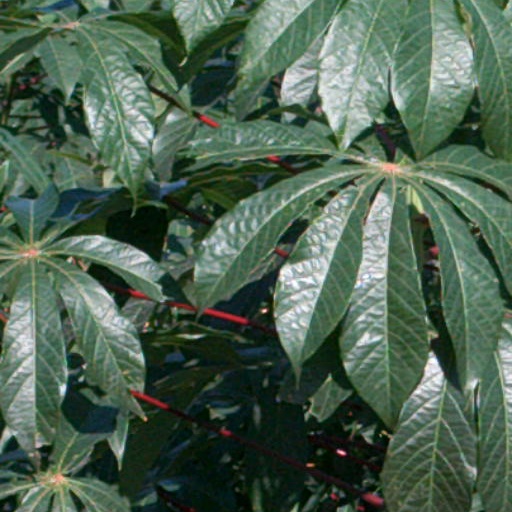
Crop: cassava